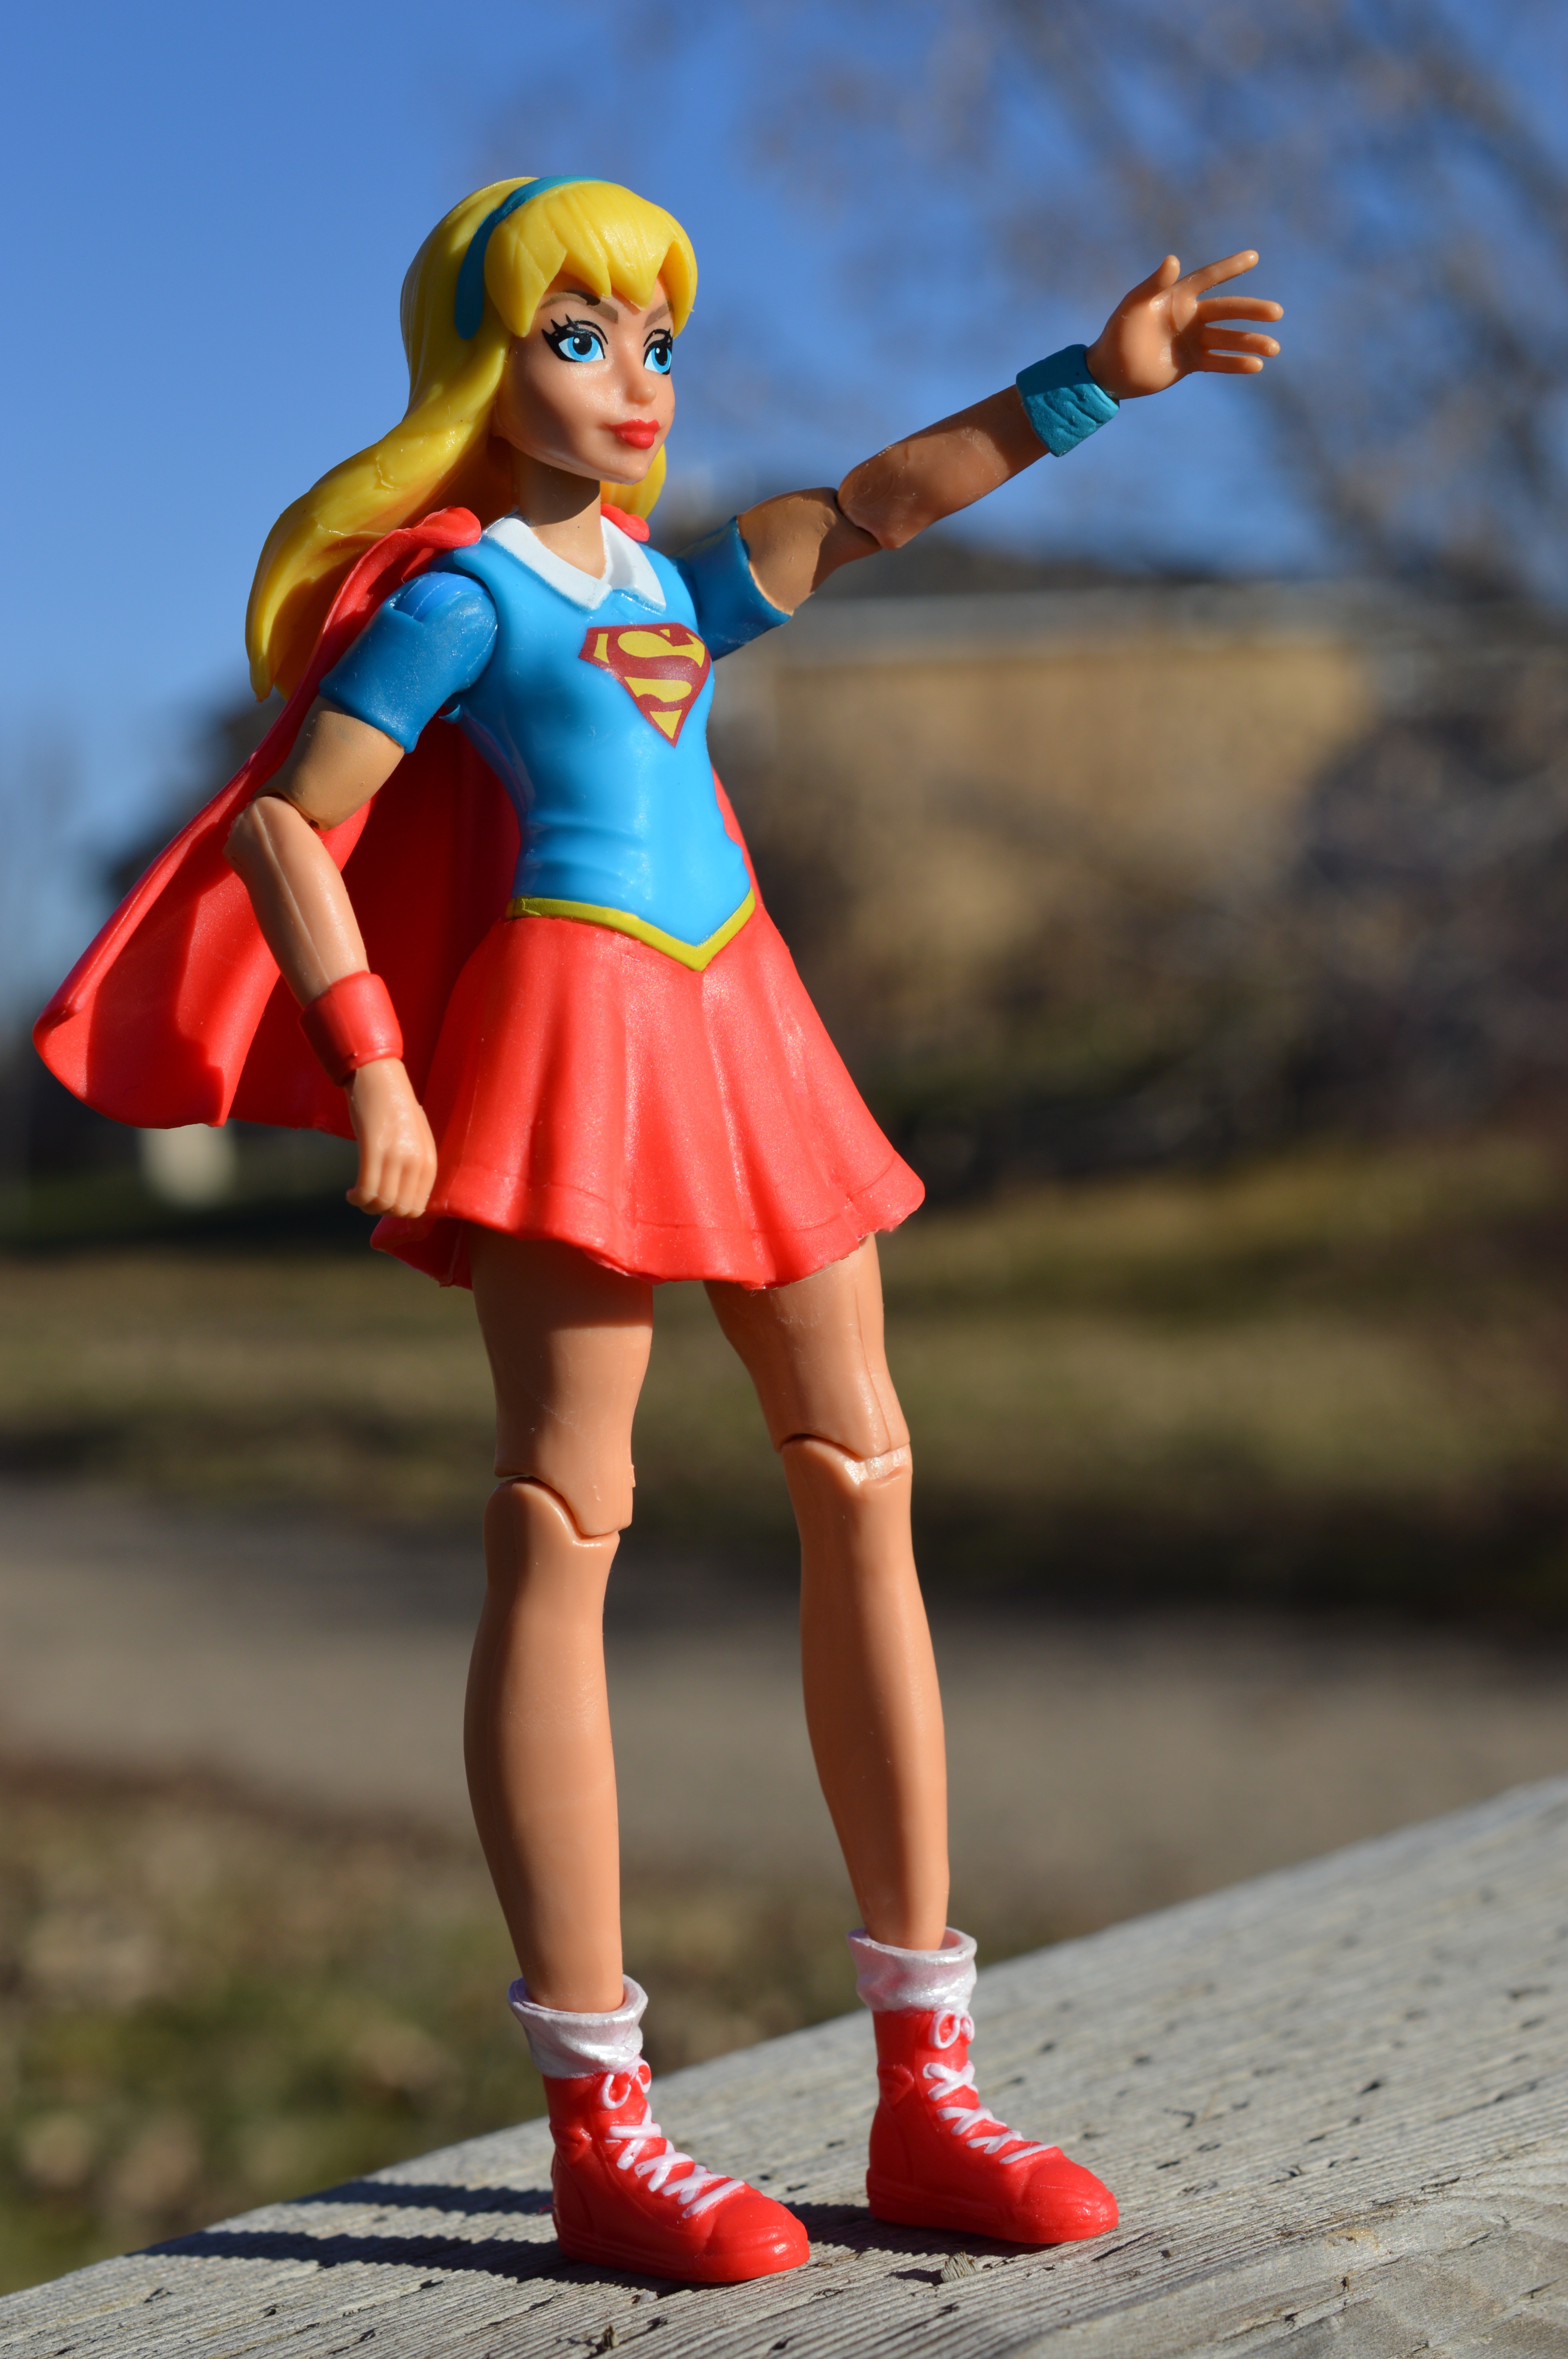
woman, play, female, red, clothing, toy, power, figurine, skirt, action figure, costume, anime, strong, strength, cape, superhero, powerful, supergirl, feminism, feminist